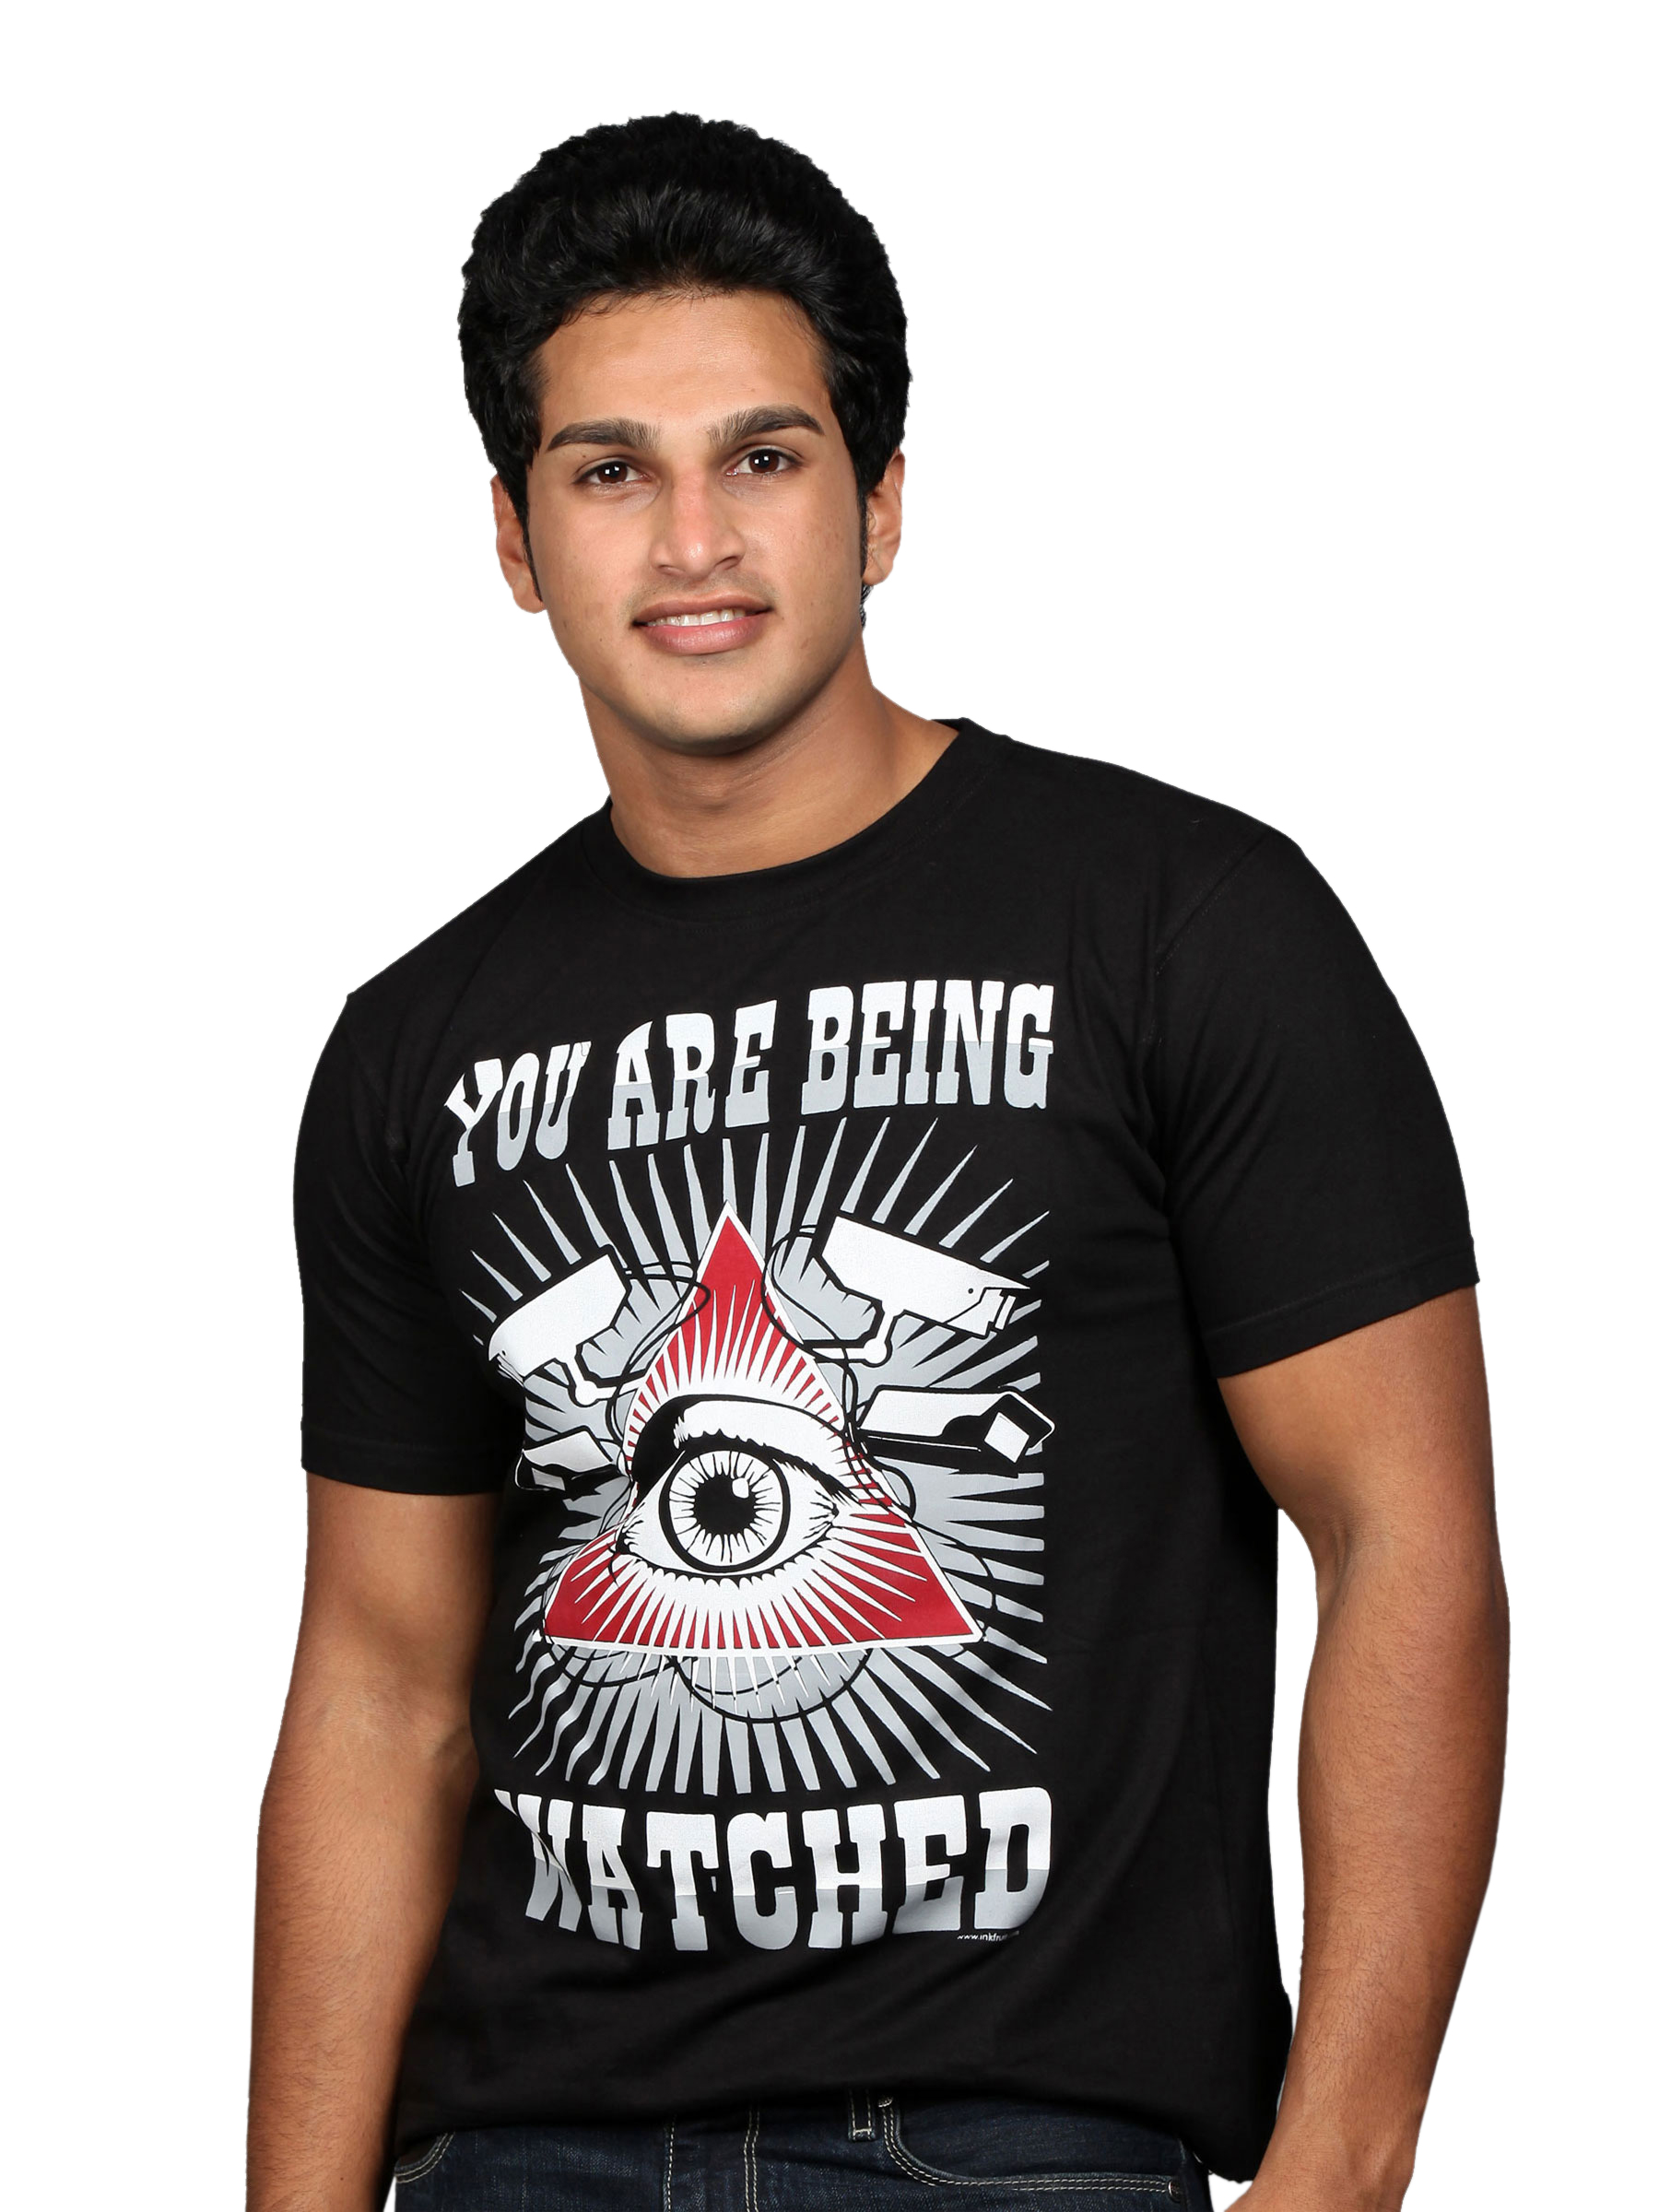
Inkfruit Men's You Are Being Black T-shirt
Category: Apparel / Topwear / Tshirts
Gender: Men
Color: Black
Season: Summer 2011
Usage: Casual